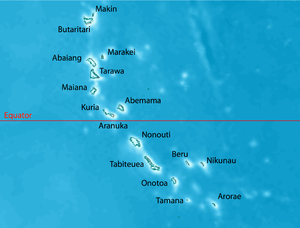
Les îles Gilbert, en ancien gilbertin Tungaru, en anglais Gilbert Islands, autrefois Kingsmill Islands, sont un archipel des Kiribati situé dans l'Ouest de l'océan Pacifique Sud, dans l'ensemble géographique appelé Micronésie. Entourées par les îles Marshall au nord-ouest, les îles Howland et Baker à l'est, les Tuvalu au sud-est et Nauru à l'ouest, elles se composent de seize atolls alignés selon une orientation nord-nord-ouest/sud-sud-est. Ces derniers forment l'archipel le plus occidental du pays mais non sa terre la plus à l'ouest car l'atoll surélevé de Banaba, isolé, se trouve entre l'archipel et Nauru.
Les îles Gilbert, en anglais Gilbert Islands, étaient un protectorat britannique établi dans les îles Gilbert entre 1892 et 1916, date où elles sont réunies avec les îles Ellice dans la colonie des îles Gilbert et Ellice.